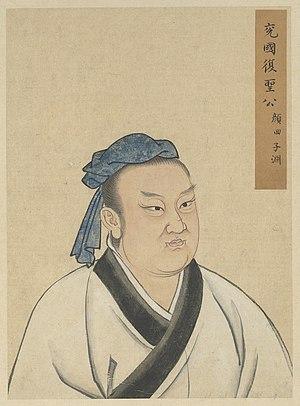
Les Dix sages de l'école confucéenne, aussi connus comme les « dix sages des quatre domaines », se réfèrent aux dix disciples les plus accomplis de Confucius.
Yan Hui, né en 521 av. J-C. et mort en 481 av. J.-C., est un philosophe chinois. Également connu sous son prénom de courtoisie, Yan Yuan, il fait partie des principaux disciples de Confucius dans le Lun Yu